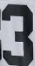
Number: 3